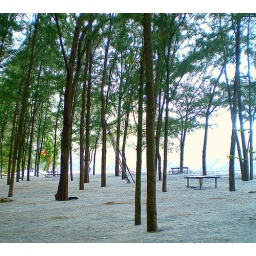
this beach was formed out of the lava spewed by mount pinatubo in zambales and out came these pine trees.